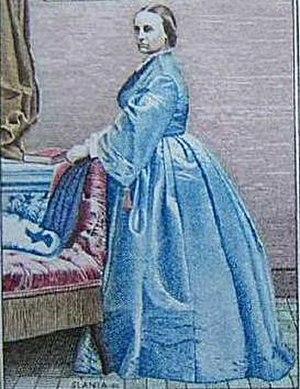
Les conjointes des souverains de Monaco ont tous porté le titre de leur époux, dame lorsque celui-ci était seigneur, princesse lorsque celui-ci était prince. Seuls deux hommes ont acquis le statut de prince par mariage, et sont devenus de fait princes de plein droit. Il n'apparaissent donc pas dans cette liste. Il s'agissait de :
La maison princière de Merode est une ancienne famille faisant partie de la haute noblesse belge.
La comtesse Antoinette de Merode est une princesse monégasque.